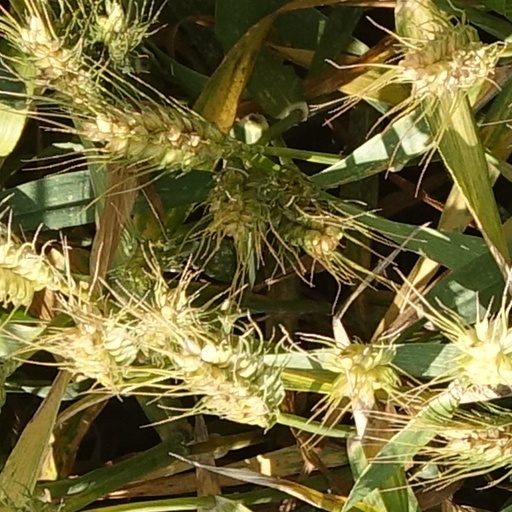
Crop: wheat